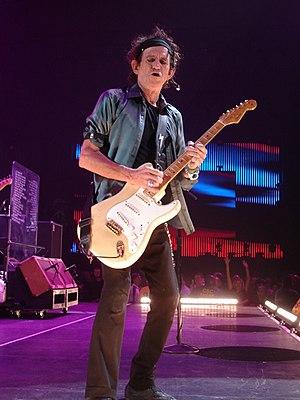
Keith Richards [kiθ ˈɹɪt͡ʃədz] est un musicien, auteur-compositeur, guitariste britannique, cofondateur, en 1962, avec Mick Jagger, Brian Jones et Ian Stewart, du groupe rock The Rolling Stones. Avec Mick Jagger, au sein d'un partenariat qu'ils ont baptisé The Glimmer Twins, il est le compositeur de la grande majorité du répertoire original du groupe. Il est aussi acteur, ayant notamment joué le père de Jack Sparrow dans deux films de la série Pirates des Caraïbes.